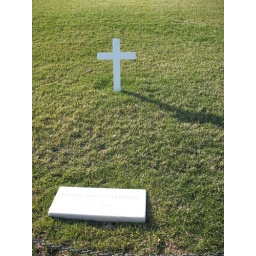
RFK's wooden cross is the only wooden grave marker in the cemetery. It was specified in his will.